Alma Åkermark

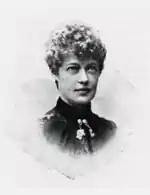
Alma Akermark

Alma Mathilda Åkermark (11 June 1853, Forshälla parish – 4 June 1933, Oscar Fredriks parish) was a Swedish editor, feminist, writer, journalist and women's rights activist. She was a co-founder of the radical feminist women's paper "Framåt" ('Forward'), and its editor during its entire publication. She wrote under the pseudonym "Mark". She was active within the Gothenburg's Women's Association, and a leading figure within the most progressive and radical part of the Swedish and local women's rights movement, and was noted for her involvement in the "Sedlighetsdebatten".